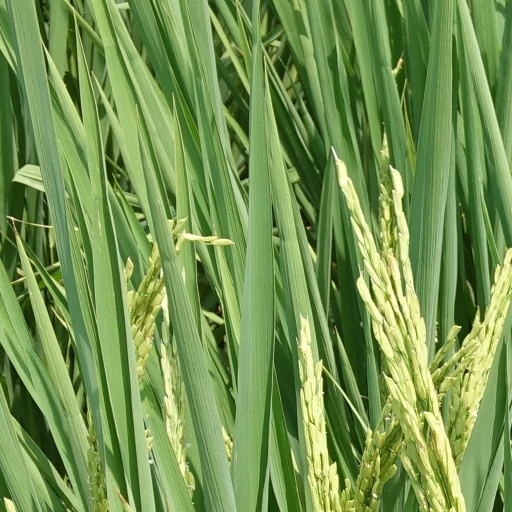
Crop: rice